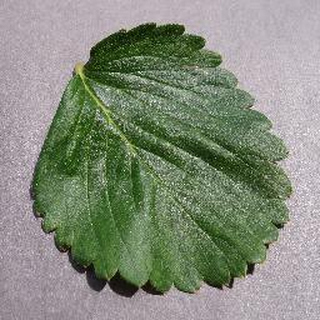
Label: healthy_strawberry